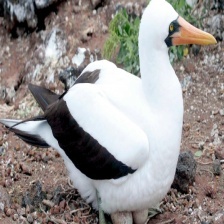
Species: MASKED BOOBY
Scientific name: SULA DACTYLATRA